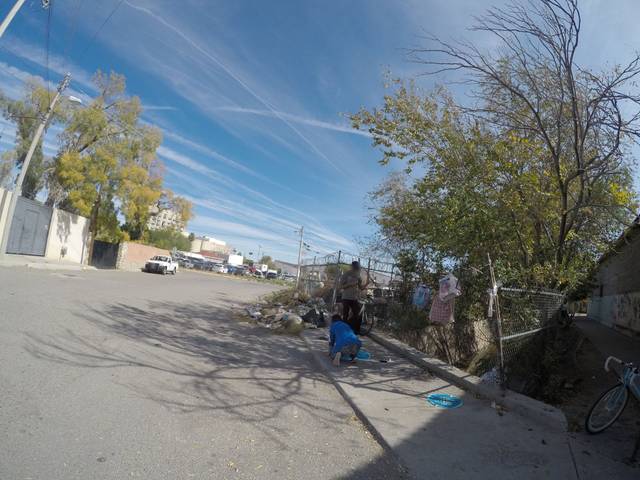
Region: Mexico
Coordinates: 31.735, -106.452